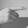
ASL letter: G